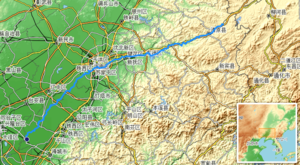
carte réalisée sur umap.openstreetmap This map was created from OpenStreetMap project data, collected by the community. This map may be incomplete, and may contain errors. Don't rely solely on it for navigation.
La Hun est une rivière chinoise d'une longueur de 415,4 km qui coule dans la province du Liaoning. Elle se jette dans le Liao.